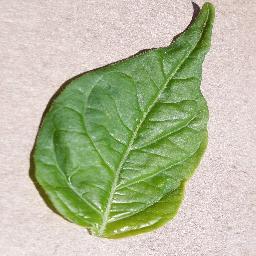
Label: Pepper,_bell___healthy